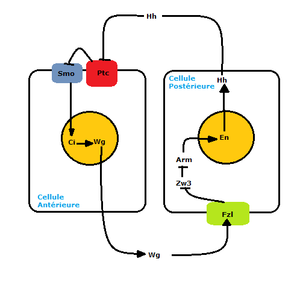
Implication de l'ensemble des gènes de polarité segmentaire pour la segmentation dans l'embryon de la Drosophile
Le système de polarité segmentaire est régulé par l'expression de divers gènes qui permettent de configurer les patrons de la segmentation qui est la répétition d’une unité structurée composé d’une série de caractères pouvant former un corps unique, le long de l’axe antéro-postérieur. Ces gènes délimitent les frontières des parasegments du blastoderme qui est une couche cellulaire primitive de l'embryon, grâce à l’induction de facteur de transcription, aux protéines sécrétées et de ses récepteurs pour la communication entre cellules adjacentes des frontières. Les groupes ayant un modèle de segmentation sont les annélides, les arthropodes et les chordés. Ce système de polarité a été détaillé à l’aide d’un modèle, Drosophila melanogaster.